Prehistoric Europe

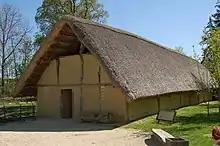
Neolithic longhouses appeared in central Europe in connection with the early Neolithic cultures such as the Linear Pottery culture or Cucuteni culture.

A transition period in the development of human technology between the Paleolithic and the Neolithic, the Balkan Mesolithic began around 15,000 years ago. In Western Europe, the Early Mesolithic, or Azilian, began about 14,000 years ago, in the Franco-Cantabrian region of northern Spain and southern France. In other parts of Europe, the Mesolithic began by 11,500 years ago (the beginning Holocene) and ended with the introduction of farming, which, depending on the region, occurred 8,500 to 5,500 years ago.